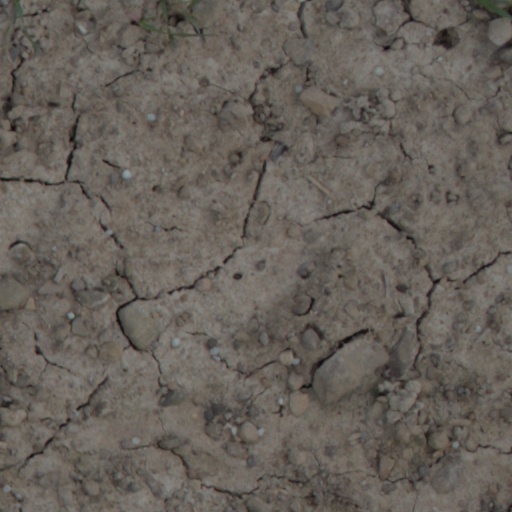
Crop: wheat